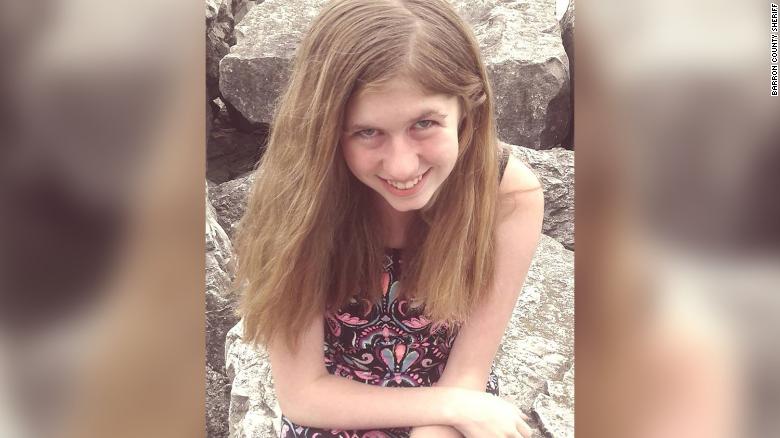
Gender: women